Binyavanga Wainaina

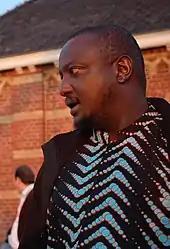
Wainaina at the PICNIC festival in 2008, where he was a featured speaker.

Following his education, Wainaina worked in Cape Town for some years as a freelance food and travel writer.